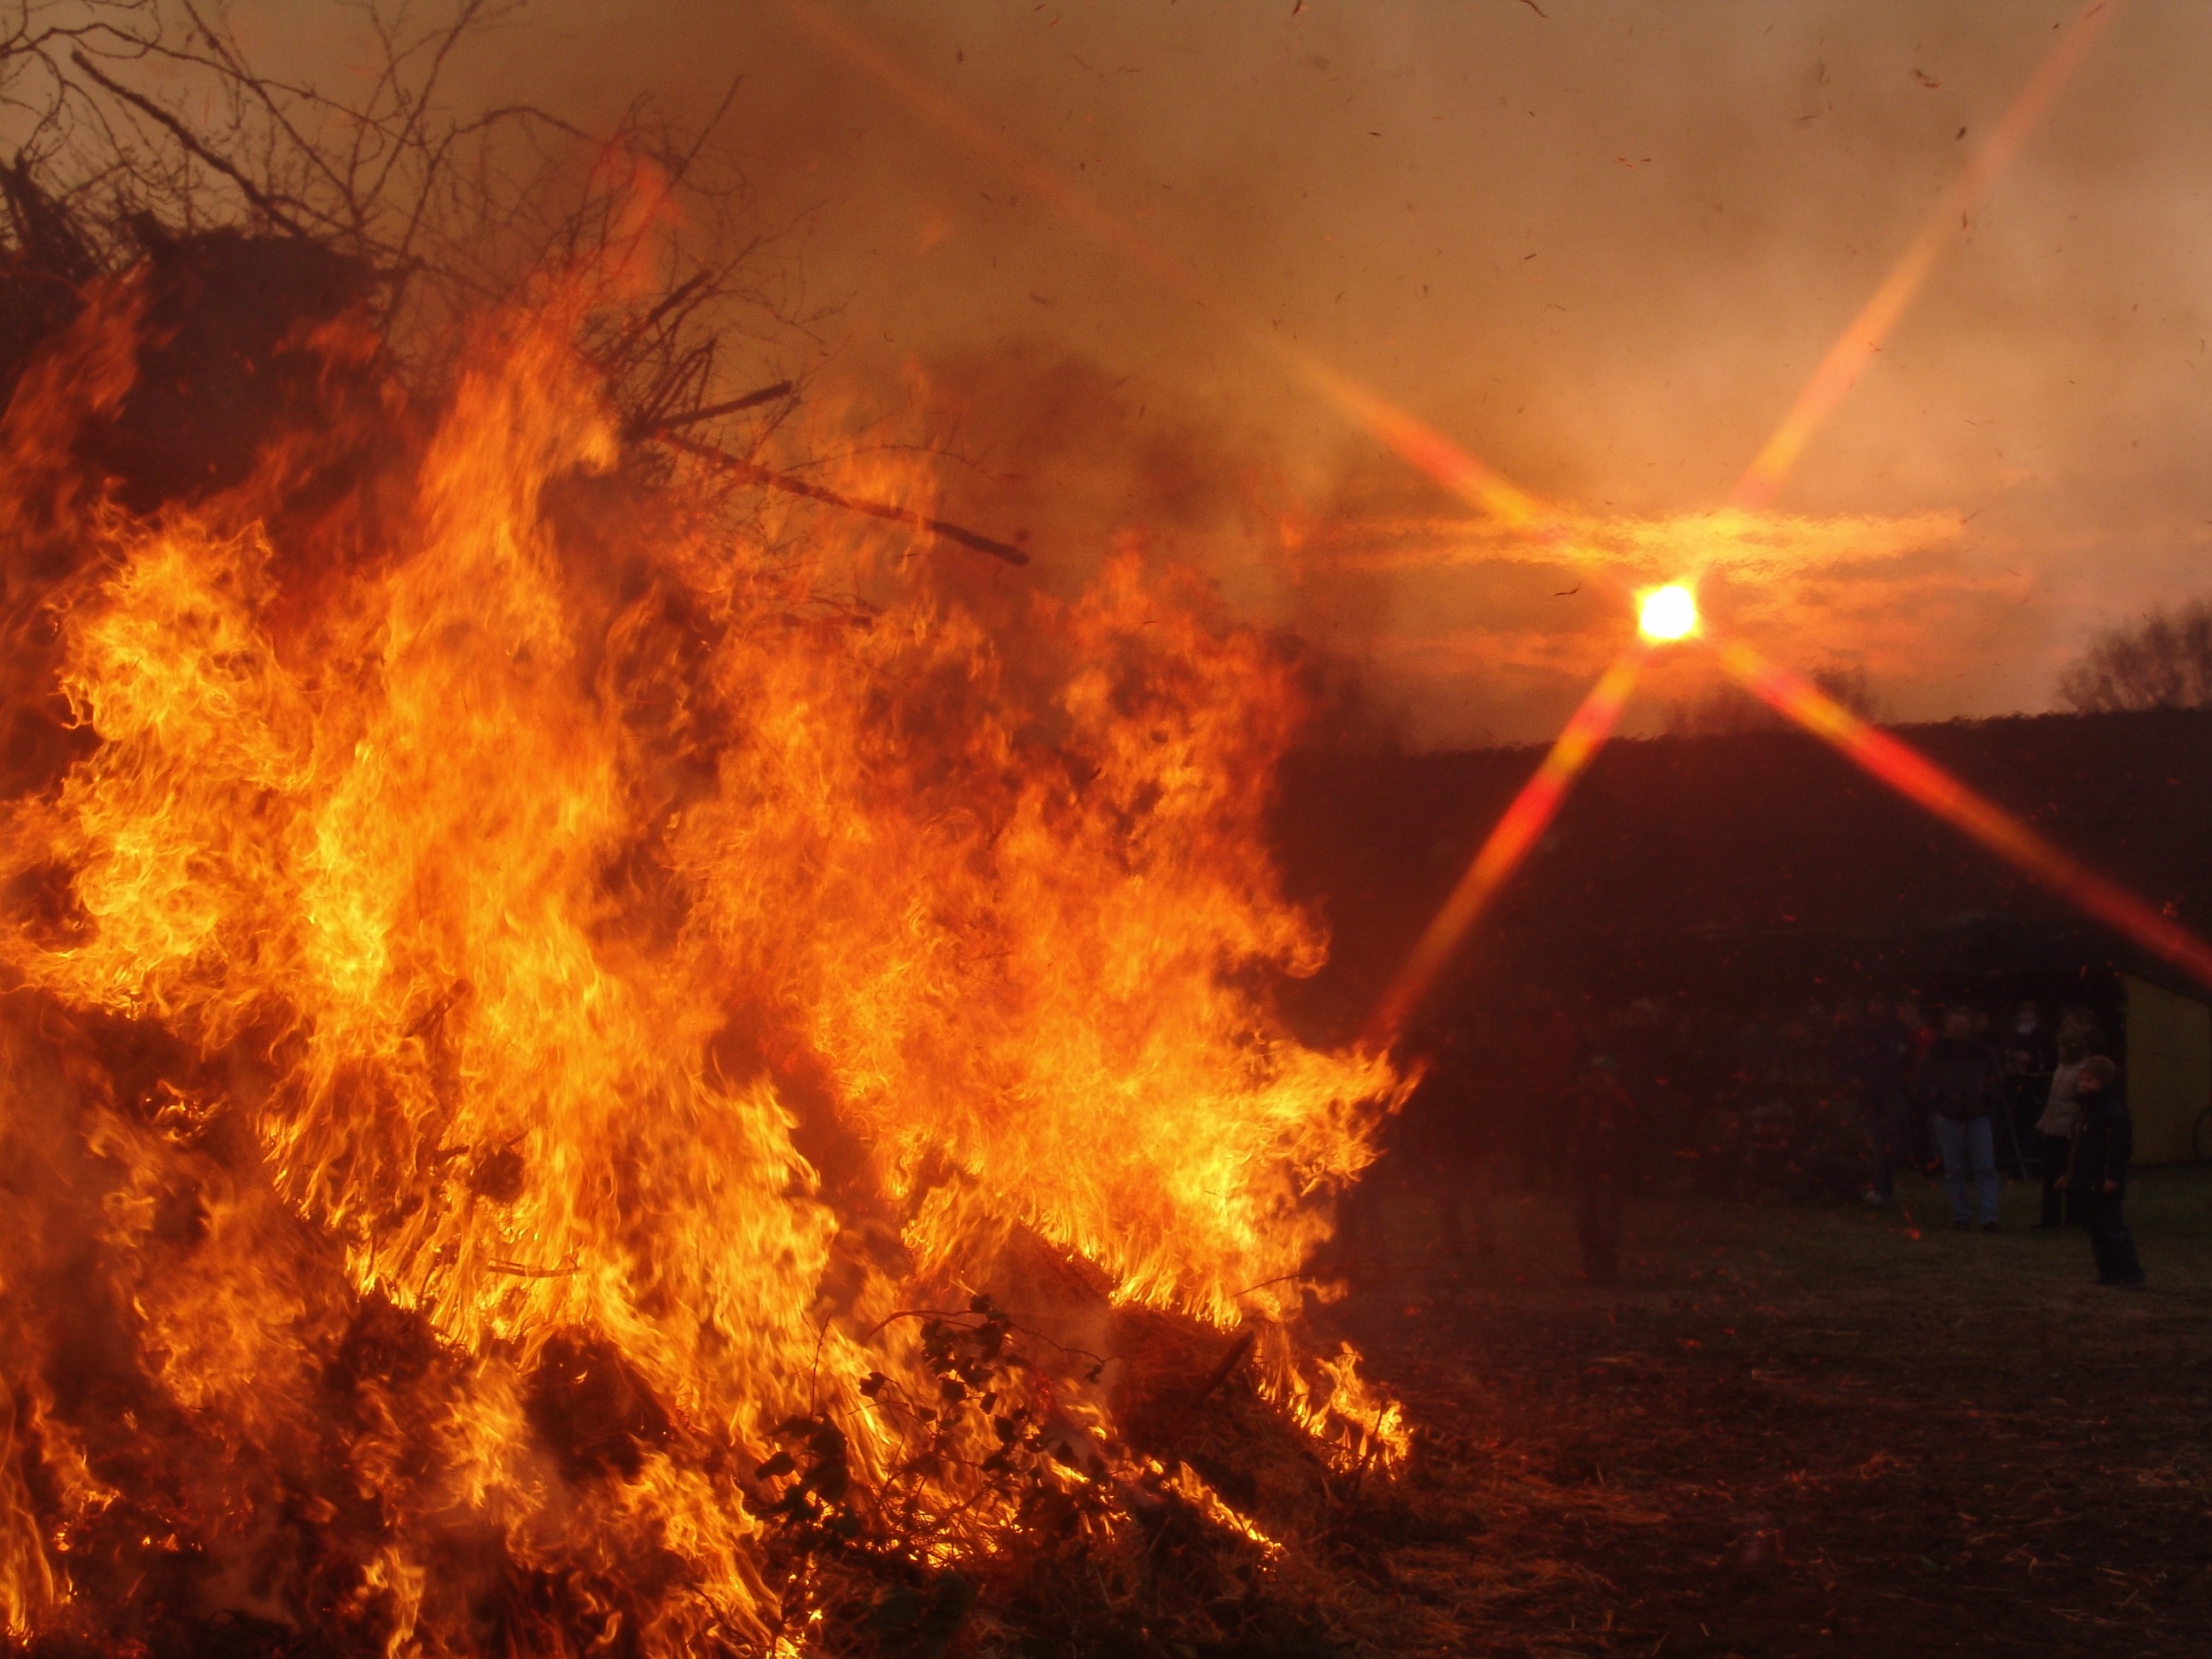
sunset, fire, bonfire, disaster, wildfire, easter fire, geological phenomenon